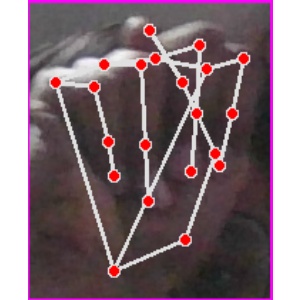
अक्षर: न